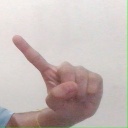
अक्षर: ए